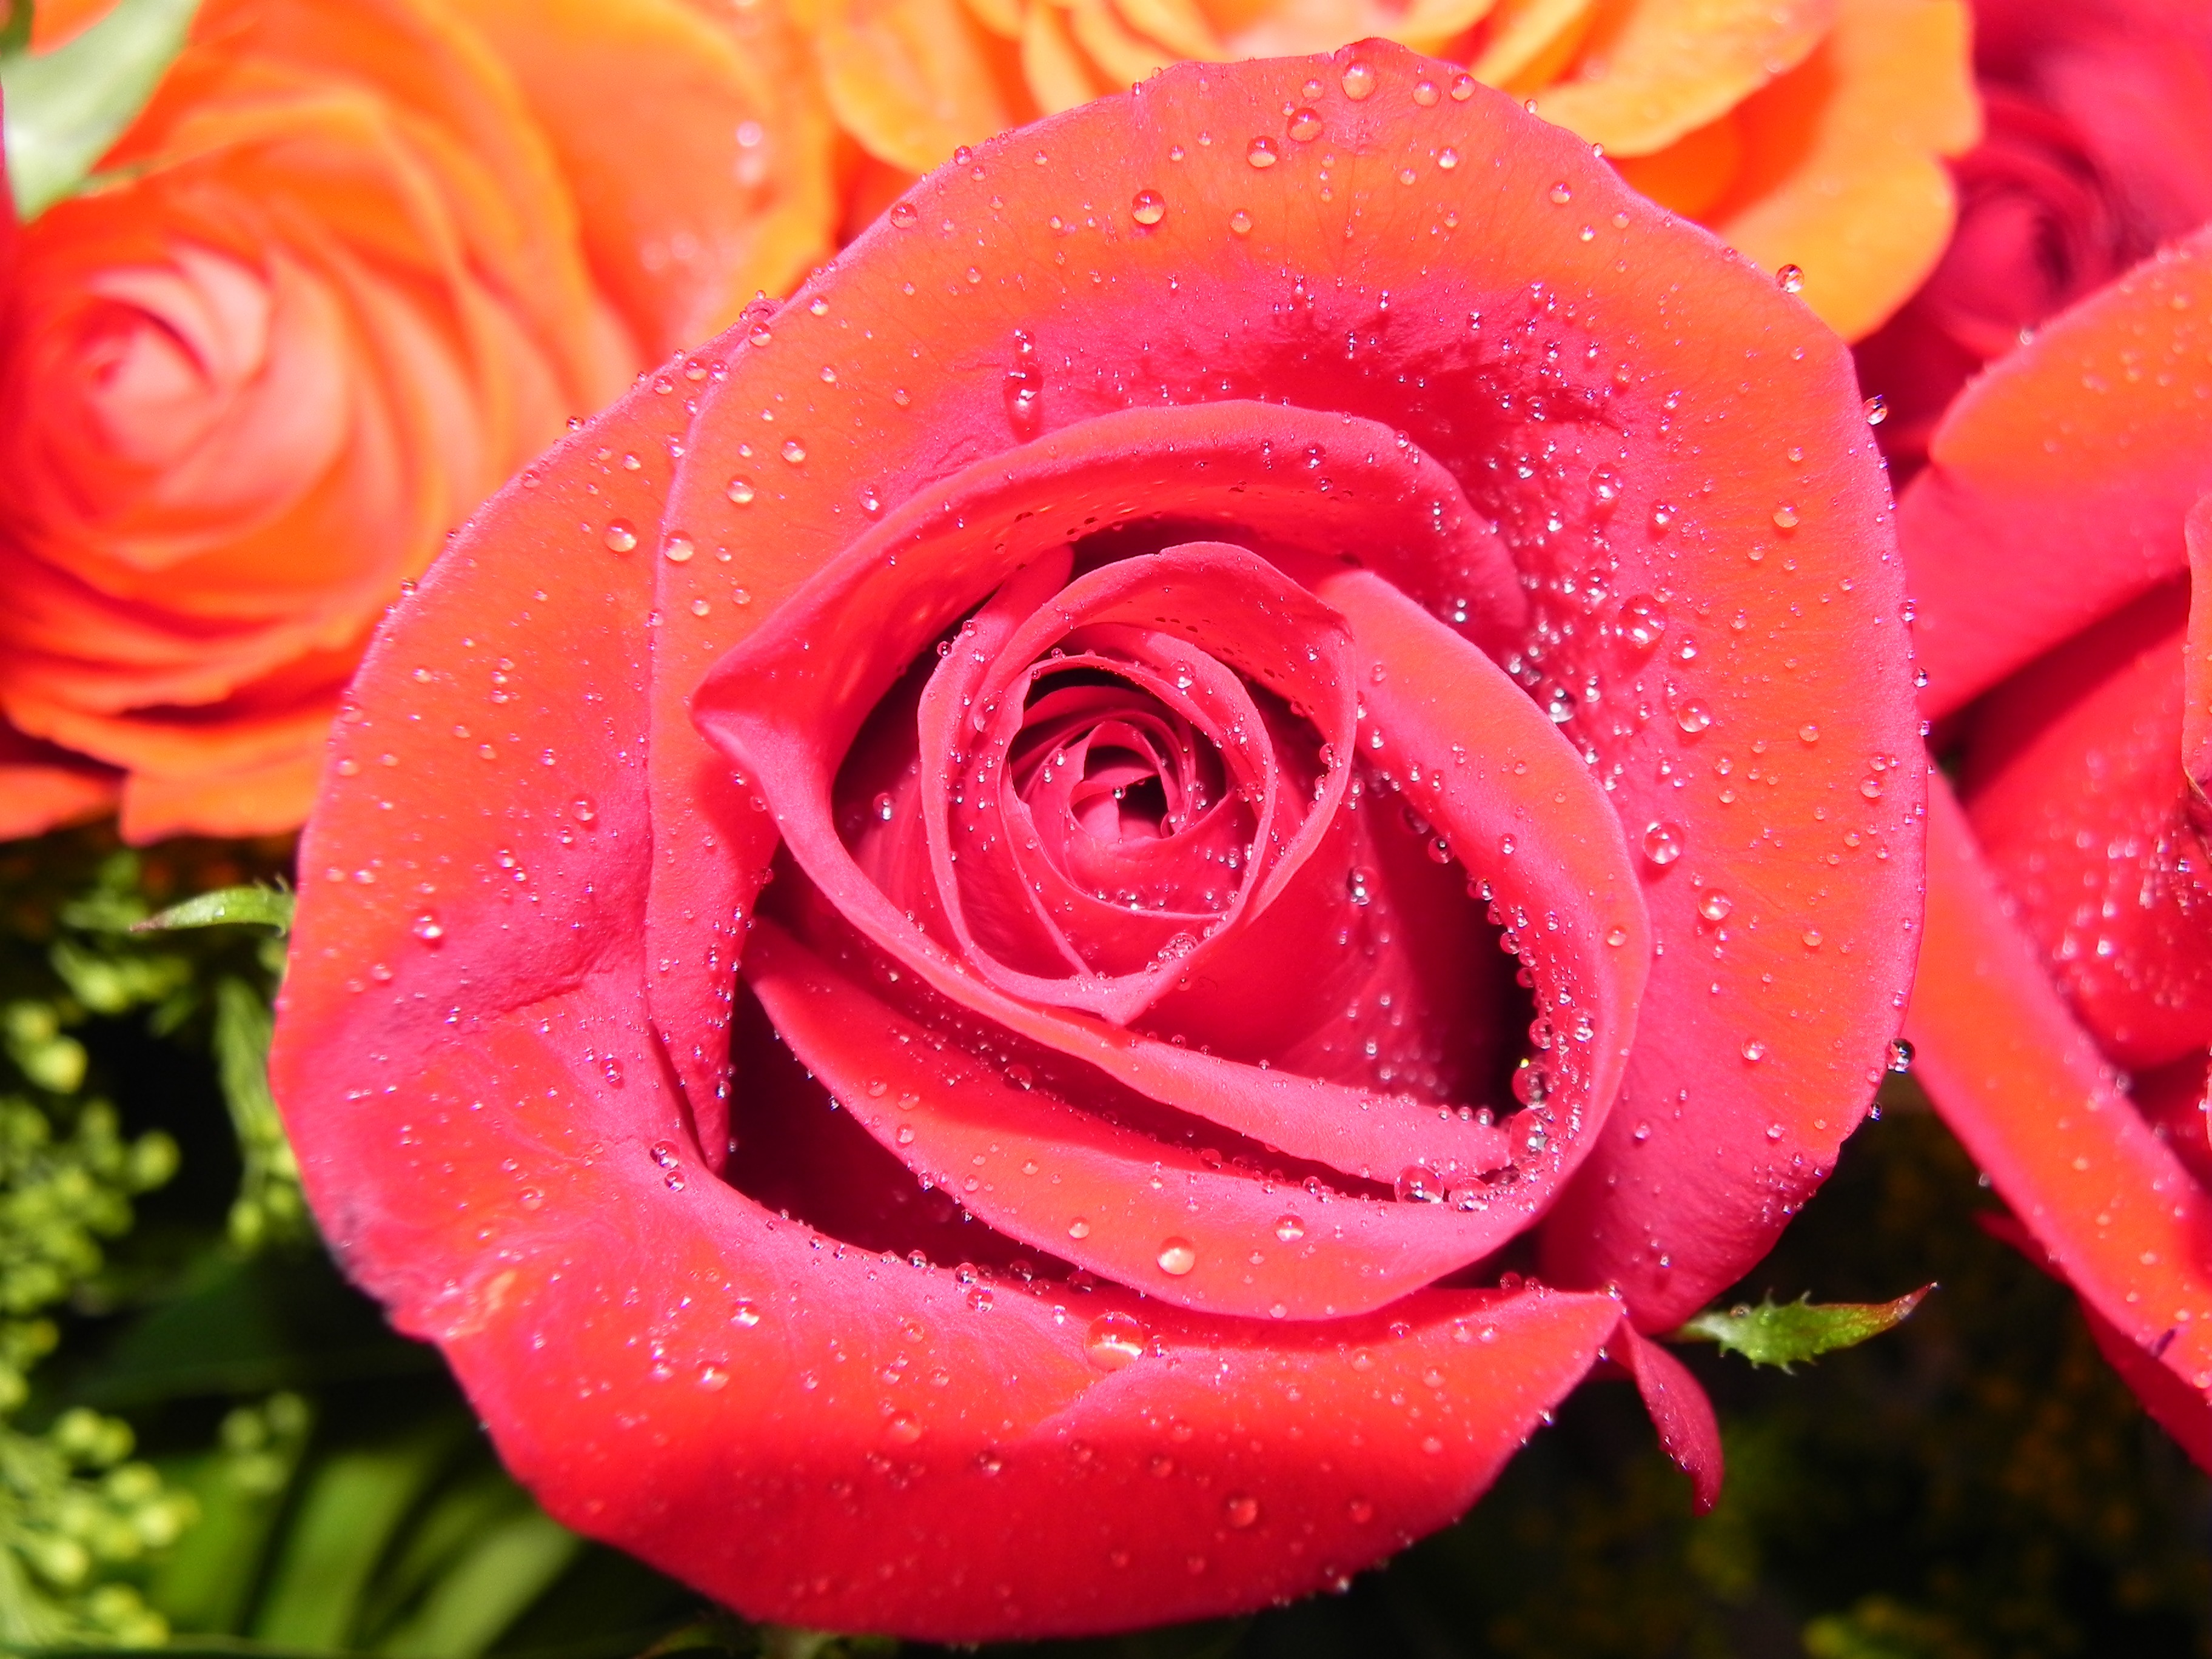
nature, plant, flower, petal, rose, red, pink, red rose, close up, floribunda, macro photography, flowering plant, garden roses, rose family, plant stem, land plant